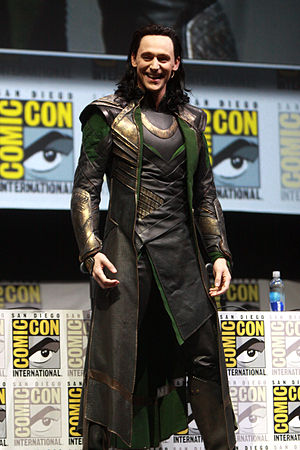
Tom Hiddleston / Udvalgt filmografi
Hiddleton til San Diego Comic-Con 2013, klædt ud som Loki.[1][2]
"Thomas William ""Tom"" Hiddleston er en engelsk skuespiller.